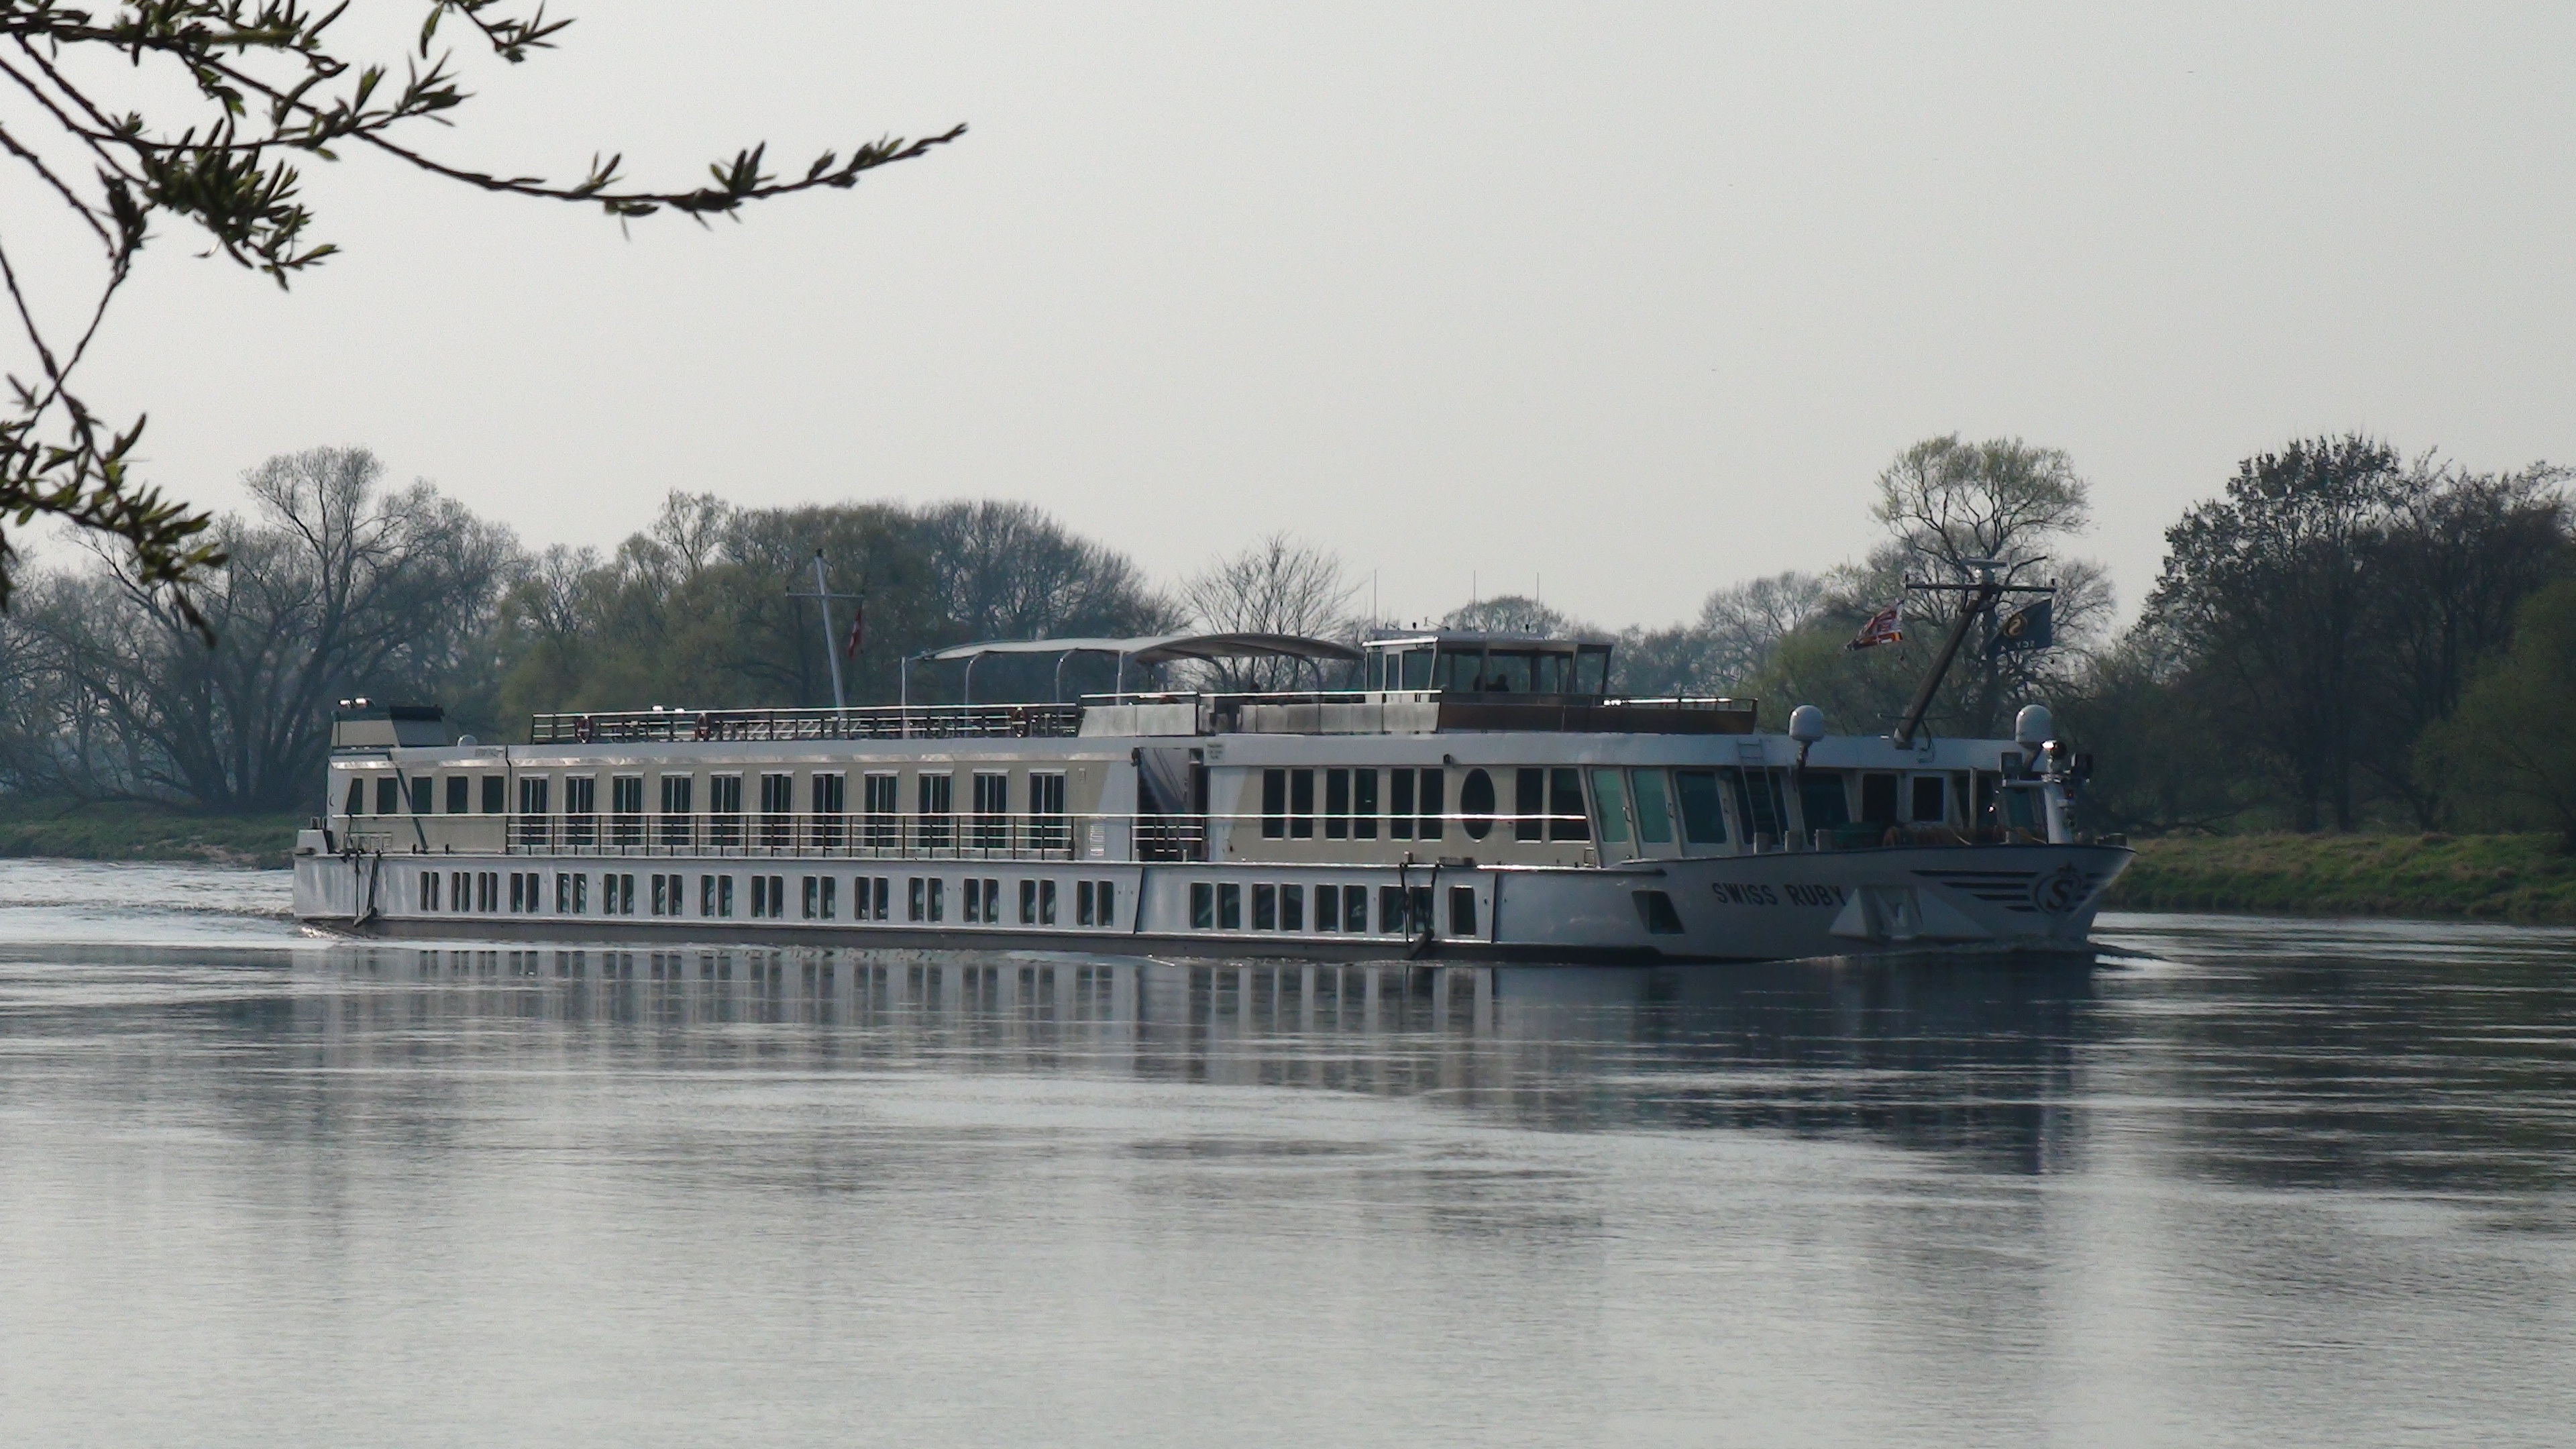
water, sky, bridge, river, transport, vehicle, waterway, ferry, atmospheric phenomenon